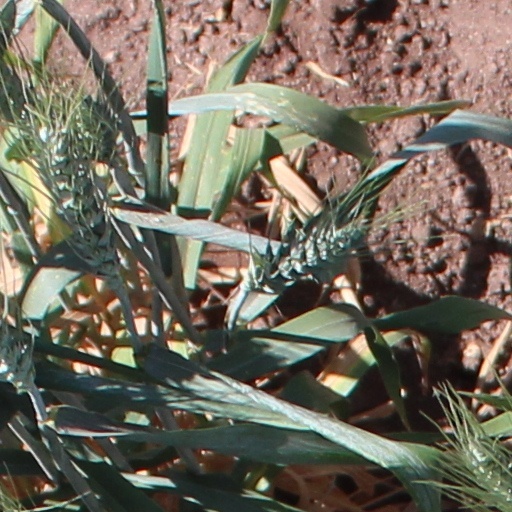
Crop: wheat